Sondergericht

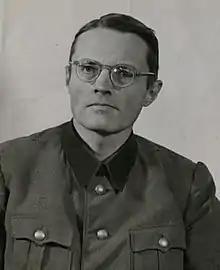
Hermann Cuhorst (1899–1991), Chief Justice of the Special Court in Stuttgart.

A Sondergericht (plural: "Sondergerichte") was a German "special court". After taking power in 1933, the Nazis quickly moved to remove internal opposition to the Nazi regime in Germany. The legal system became one of many tools for this aim and the Nazis gradually supplanted the normal justice system with political courts with wide-ranging powers. The function of the special courts was to intimidate the German public, but as they expanded their scope and took over roles previously done by ordinary courts such as "Amtsgerichte" this function became diluted.